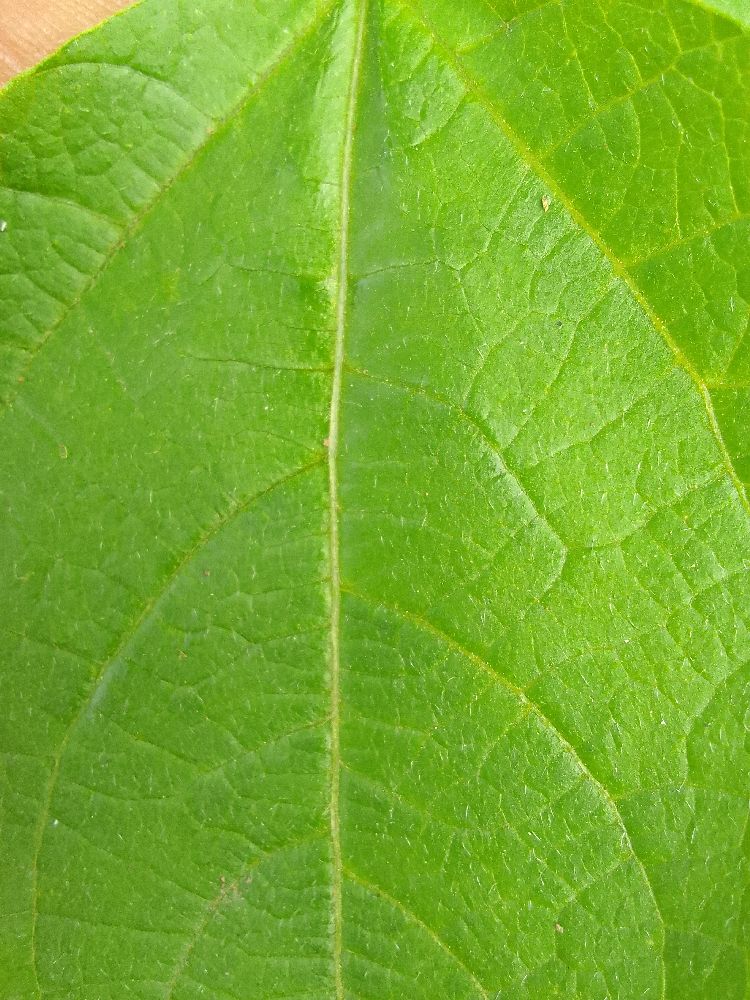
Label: healthy